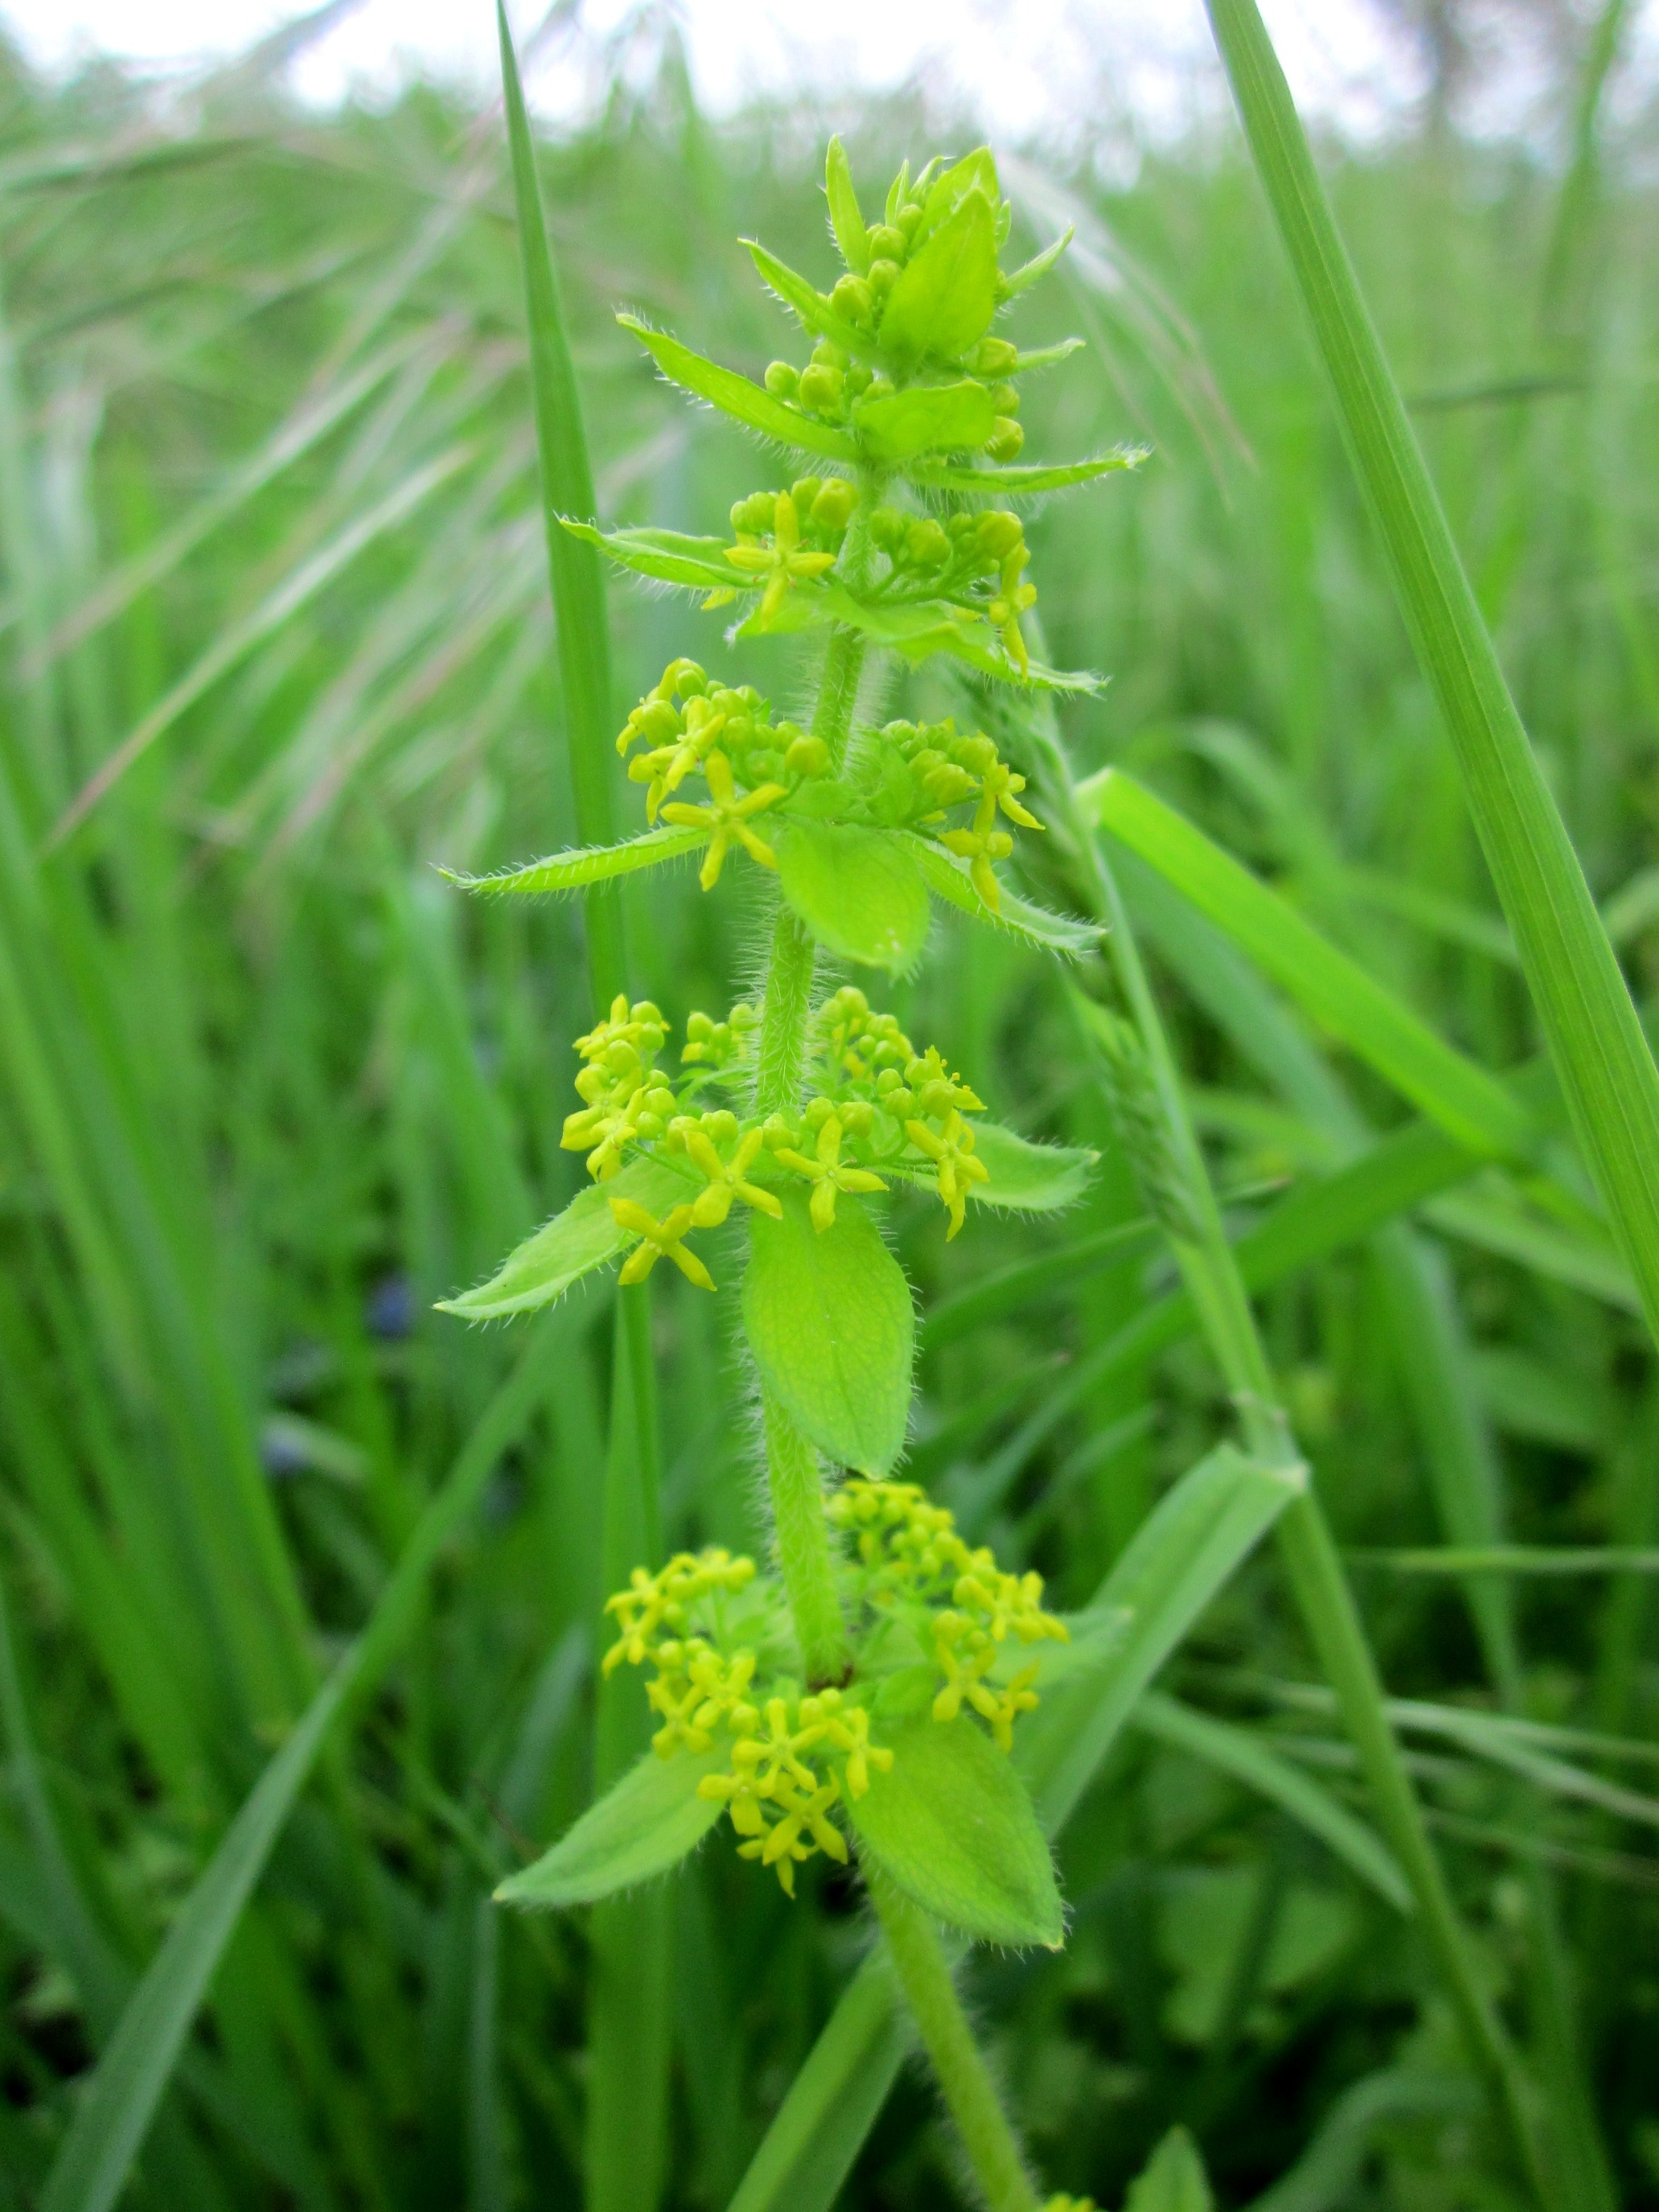
plant, meadow, prairie, flower, food, green, herb, produce, vegetable, crop, botany, blooming, flora, wildflower, species, mustard, brassica, anthriscus, flowering plant, cruciata laevipes, crosswort, smooth bedstraw, luc na croise, grass family, land plant, mustard plant, brassica rapa